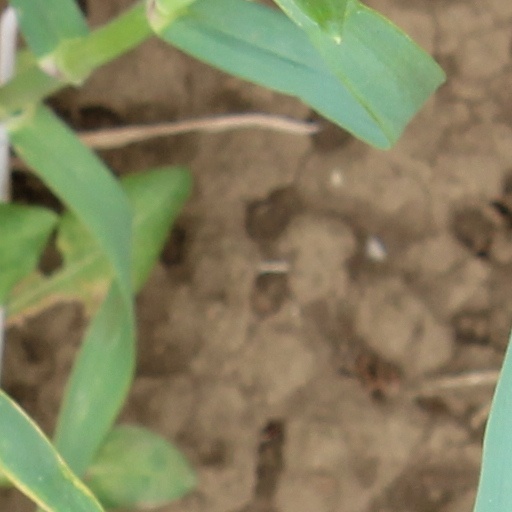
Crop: wheat